Looted art

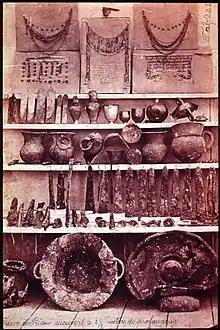
The so-called Priam's Treasure, discovered at and illegally taken from Troy by the German archaeologist Heinrich Schliemann. It disappeared in 1945 from a protective bunker in Berlin to which it had been transferred from the Berlin State Museums and reappeared in September 1993 at the Pushkin Museum in Moscow.

A silver collection consisting of 18 pieces was plundered by the NKVD after World War II from the German Prince of Anhalt, who suffered under both the Nazis and Bolsheviks alike, before he was posthumously rehabilitated. In a so-called "good will gesture", the collection was returned to the descendants of the Prince by the Ministry of Culture even though the Russian prosecutor originally refused the request of the children of the rehabilitated prince.